Chokhatauri Municipality

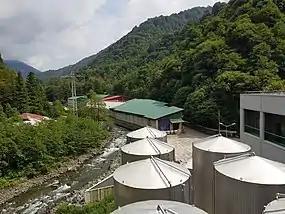
Factory of Nabeghlavi mineral water

Chokhatauri is a district of Georgia, in the region of Guria. Its largest city and administrative centre is Chokhatauri.